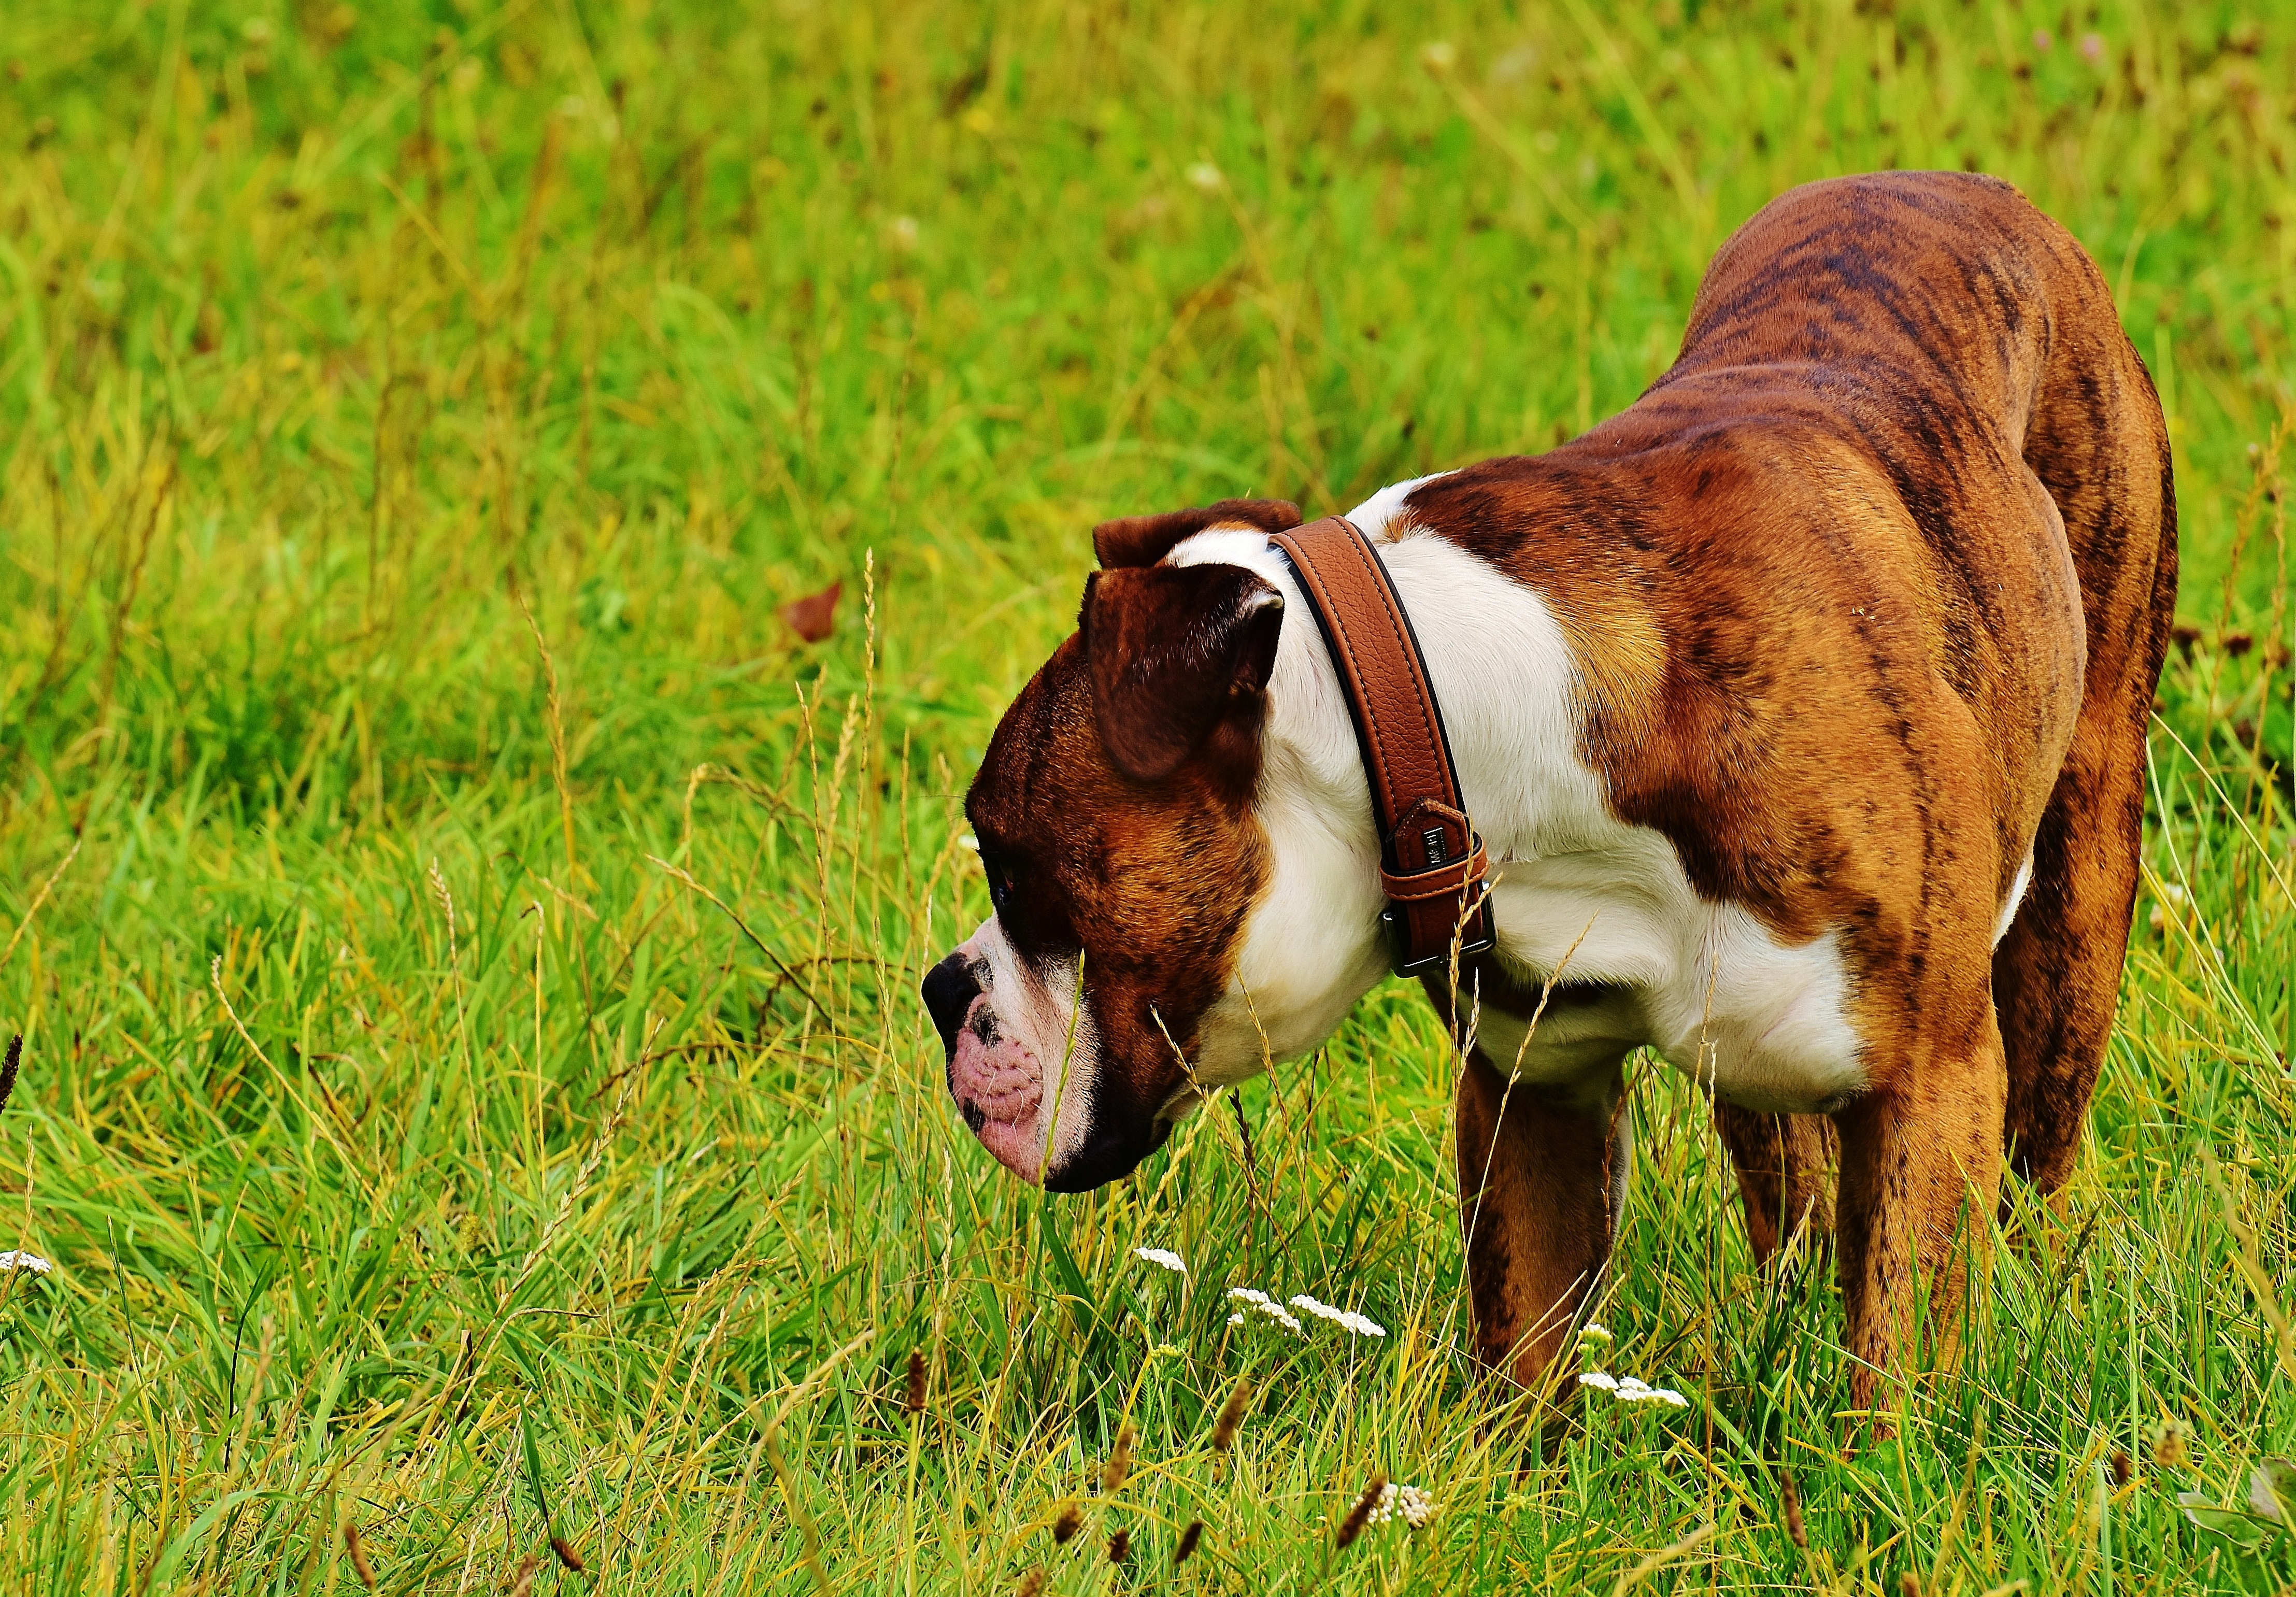
grass, meadow, dog, animal, pet, pasture, mammal, bulldog, boxer, race, vertebrate, dog breed, terrier, boxer dog, old english bulldog, dog like mammal, cattle like mammal, olde english bulldogge